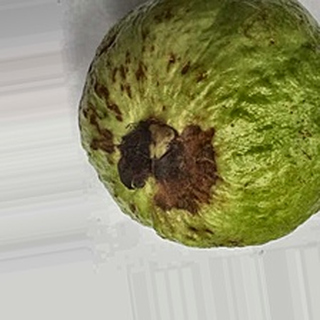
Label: guava_anthracnose